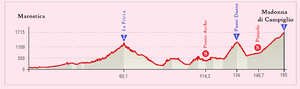
La 15ᵉ étape du Tour d'Italie 2015 s'est déroulée le dimanche 24 mai 2015. Elle part de Marostica et arrive à Madonna di Campiglio après 165 km.